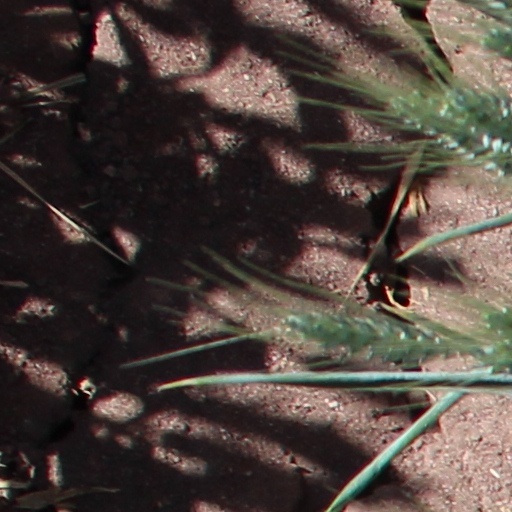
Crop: wheat